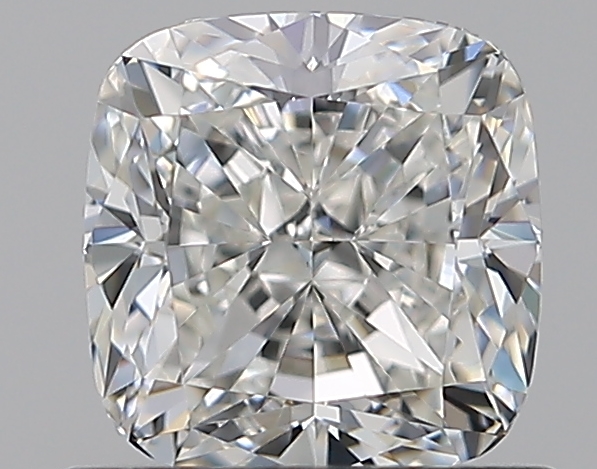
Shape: cushion
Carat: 1.02
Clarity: VS1
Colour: H
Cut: EX
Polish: EX
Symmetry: VG
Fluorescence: N
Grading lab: GIA
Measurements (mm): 5.58 x 5.44 x 3.77